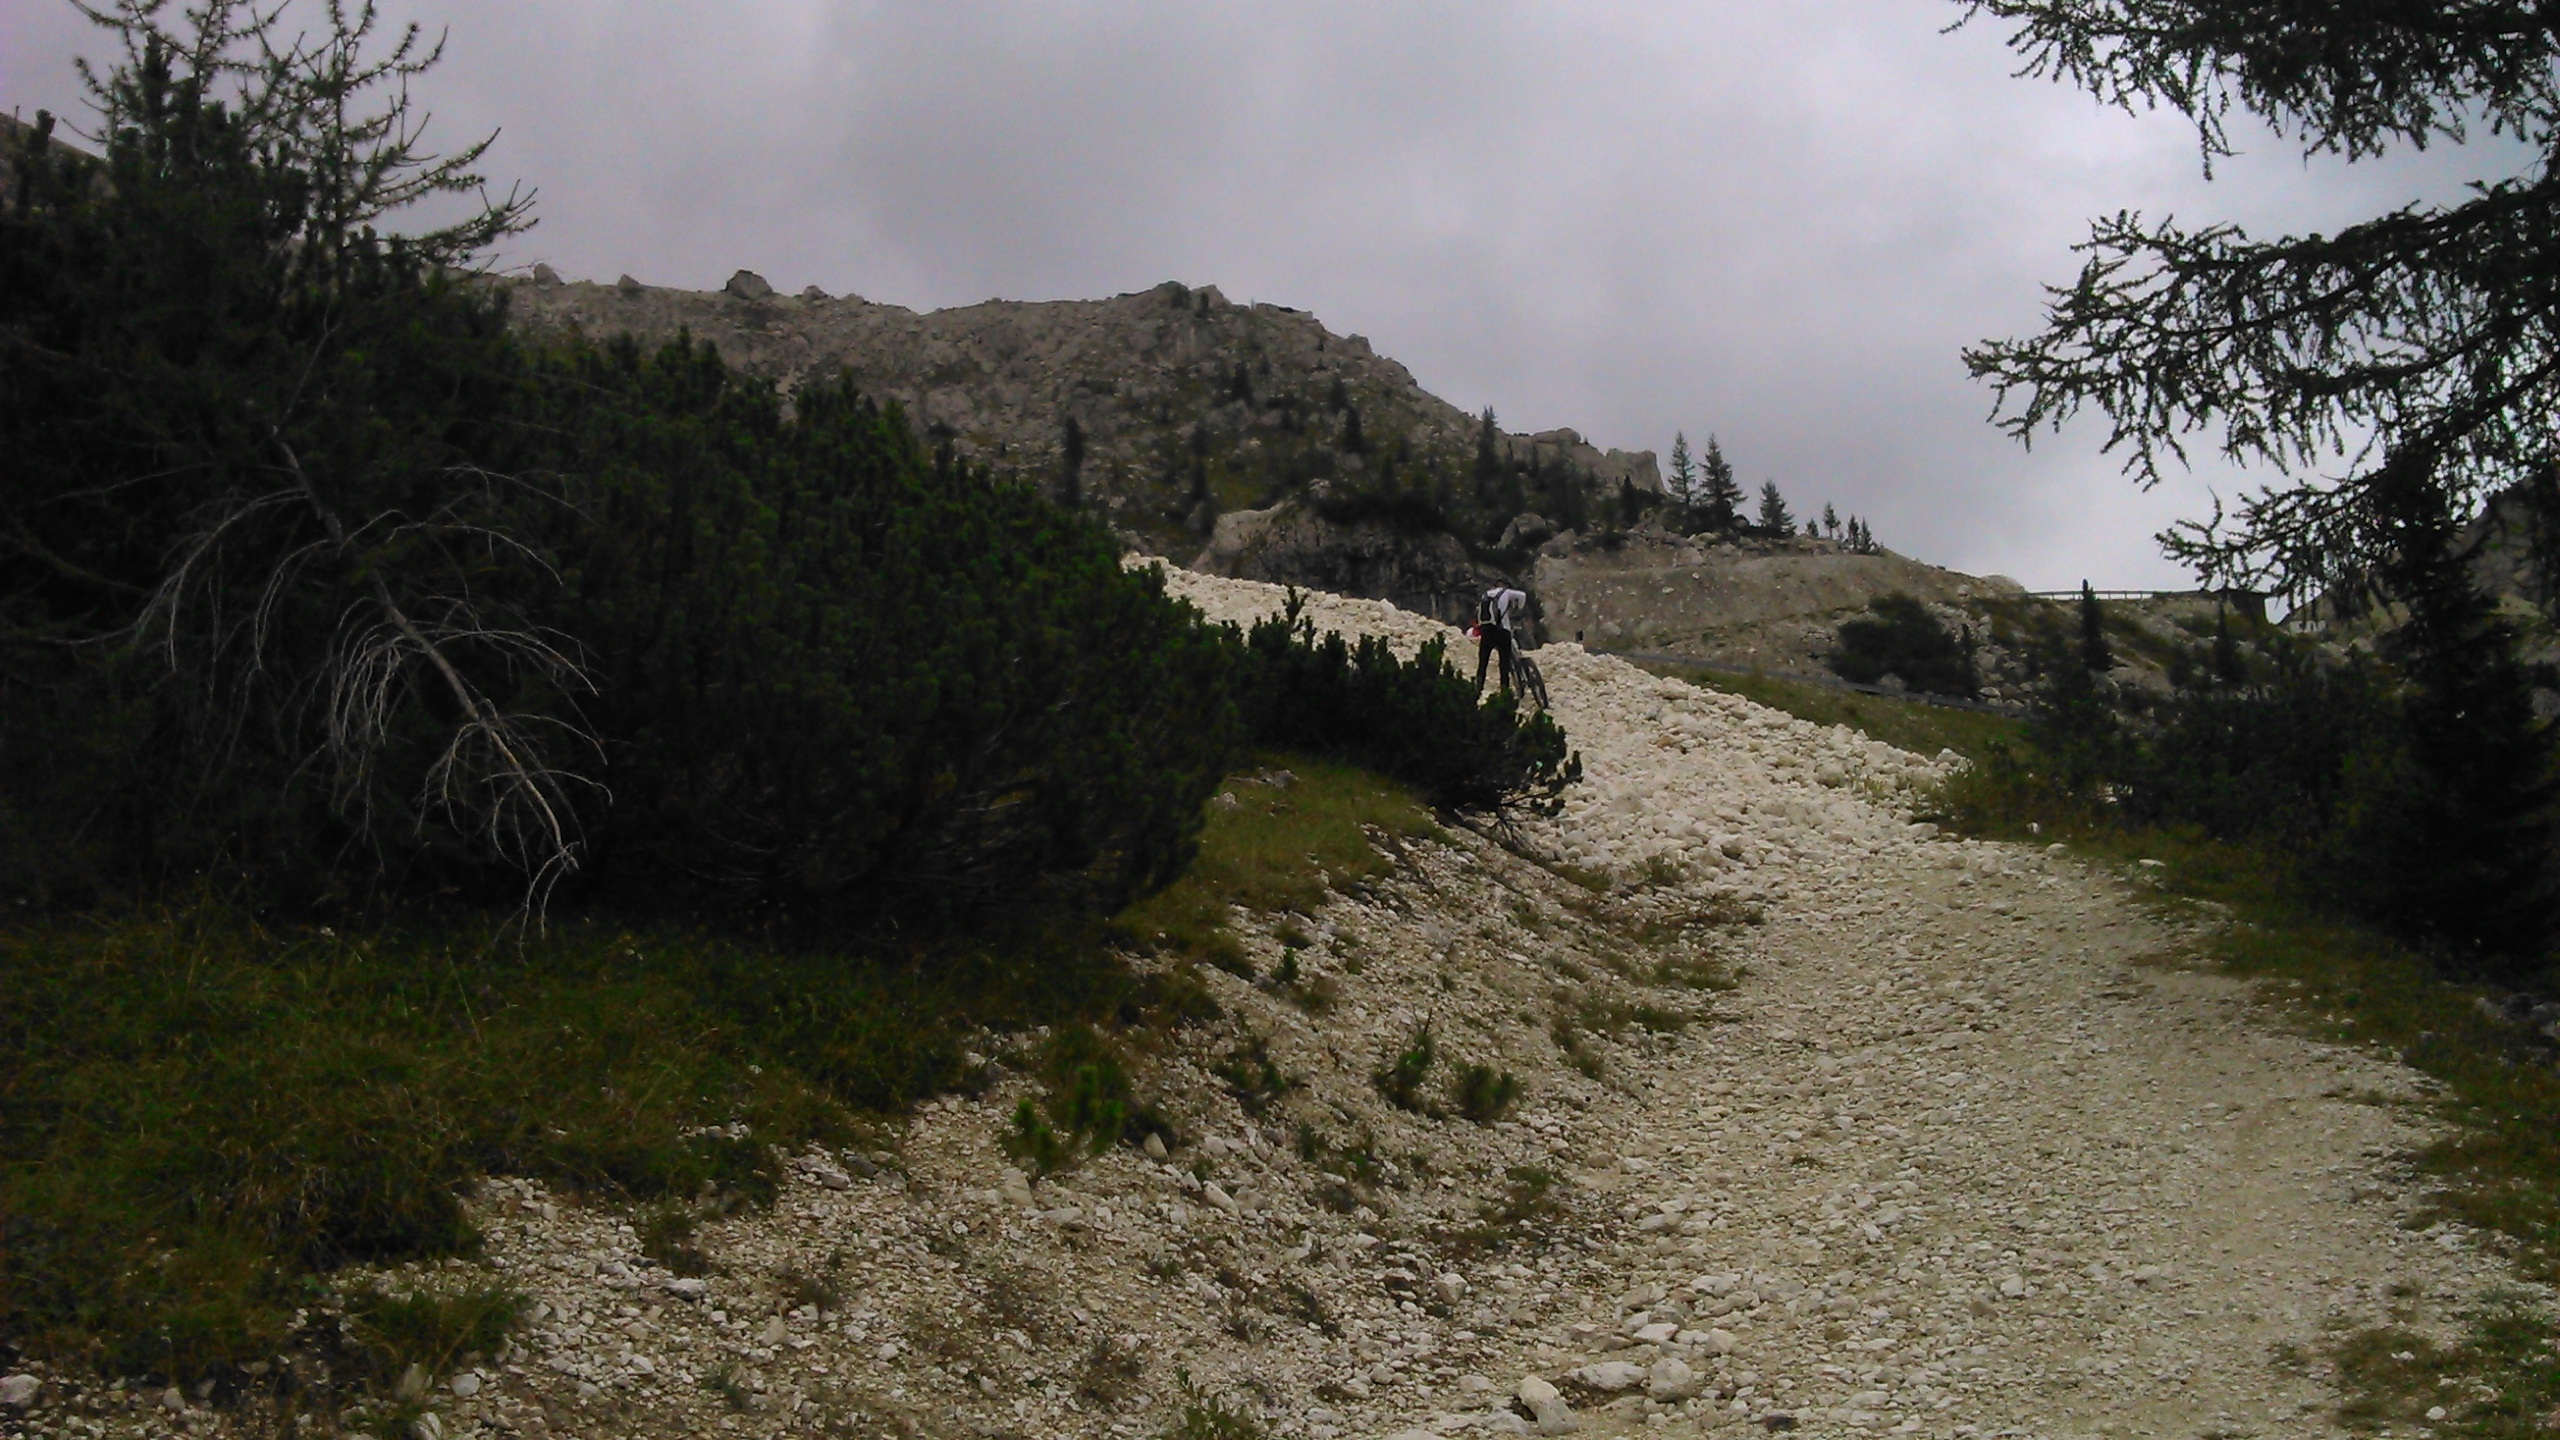
landscape, tree, nature, forest, mountain, trail, hill, walk, italy, terrain, ridge, waterway, stones, mountains, away, dolomites, rural area, gray day